Department of National Defence (Canada)

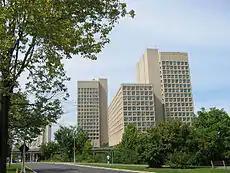
Previous National Defence Headquarters in Ottawa, Ontario, Canada

The Department of National Defence was established by the "National Defence Act", which merged the Department of Militia and Defence (which was created in 1906 when the British Army withdrew its forces stationed in Canada), the Department of Naval Services (the department responsible for the administration of the Royal Canadian Navy), and the Air Board (which oversaw aviation in Canada). The "National Defence Act" was passed by the Parliament of Canada on June 28, 1922.